Kazakh presidential inauguration

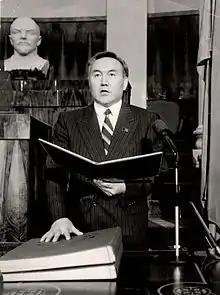
Former President Nursultan Nazarbayev being sworn in to the post of President of the Kazakh SSR, December 1991.

The inauguration of the president of Kazakhstan is a ceremony that takes place to mark the start of a new term for the president of the Republic of Kazakhstan.